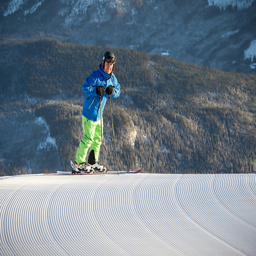
A man riding skis on top of a snow covered slope.
A man that is standing on ski's in the snow.
A man bundled up in ski attire, rests against his poles.
A person is riding on skis in the snow.
A man standing on skis on a freshly plowed snow hill.